Crichton Leprechaun

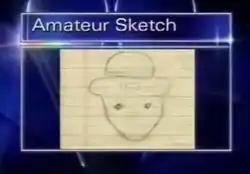
The "amateur sketch" of the purported Crichton Leprechaun

The Crichton Leprechaun (also the Mobile Leprechaun, Alabama Leprechaun) is a supposed leprechaun reported to have been spotted in a tree in Crichton, a neighborhood of Mobile, Alabama following a 2006 news report filed at local NBC affiliate WPMI-TV. The video was posted to YouTube on St. Patrick's Day 2006 and became one of the first YouTube viral videos and was referenced in mainstream media. As of 2023, the video has over 28 million views.